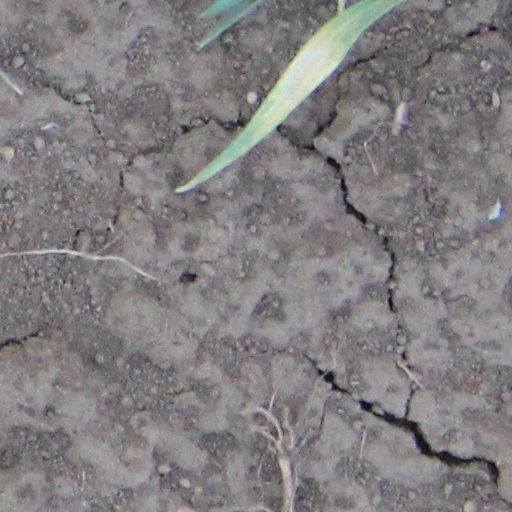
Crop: wheat